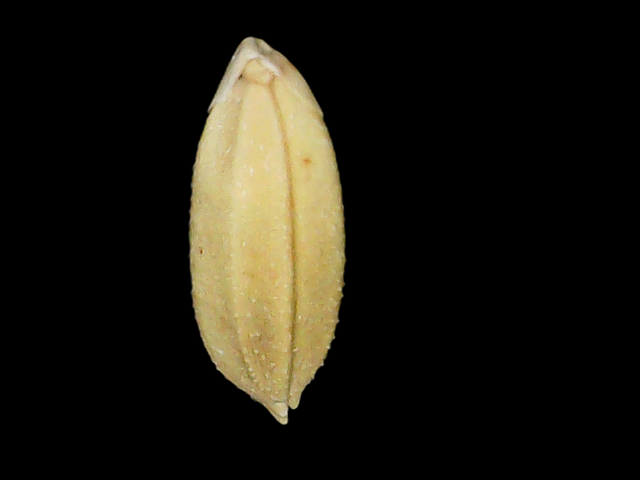
Rice variety: Binadhan10